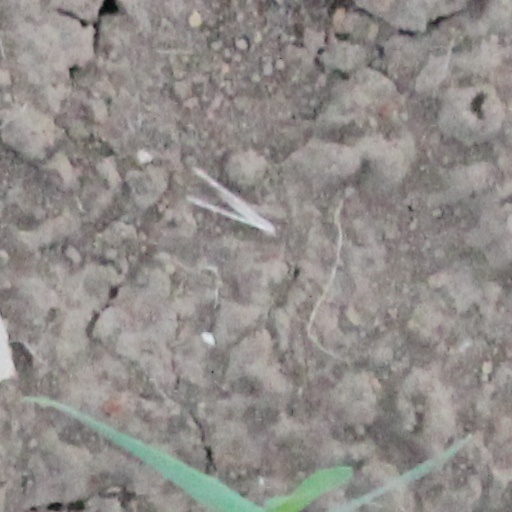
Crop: wheat